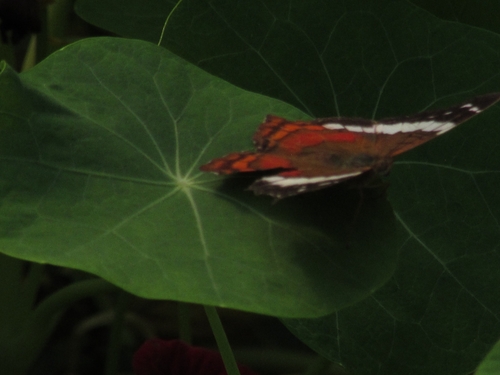
Scientific name: Anartia fatima
Common name: Banded peacock
Family: Nymphalidae
Order: Lepidoptera
Pollinator type: Primary pollinator
Habitat: Open areas and gardens
Geographic range: South America
Conservation status: Least Concern